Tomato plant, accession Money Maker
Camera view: vertical (180 deg); turntable rotation: 300 degrees
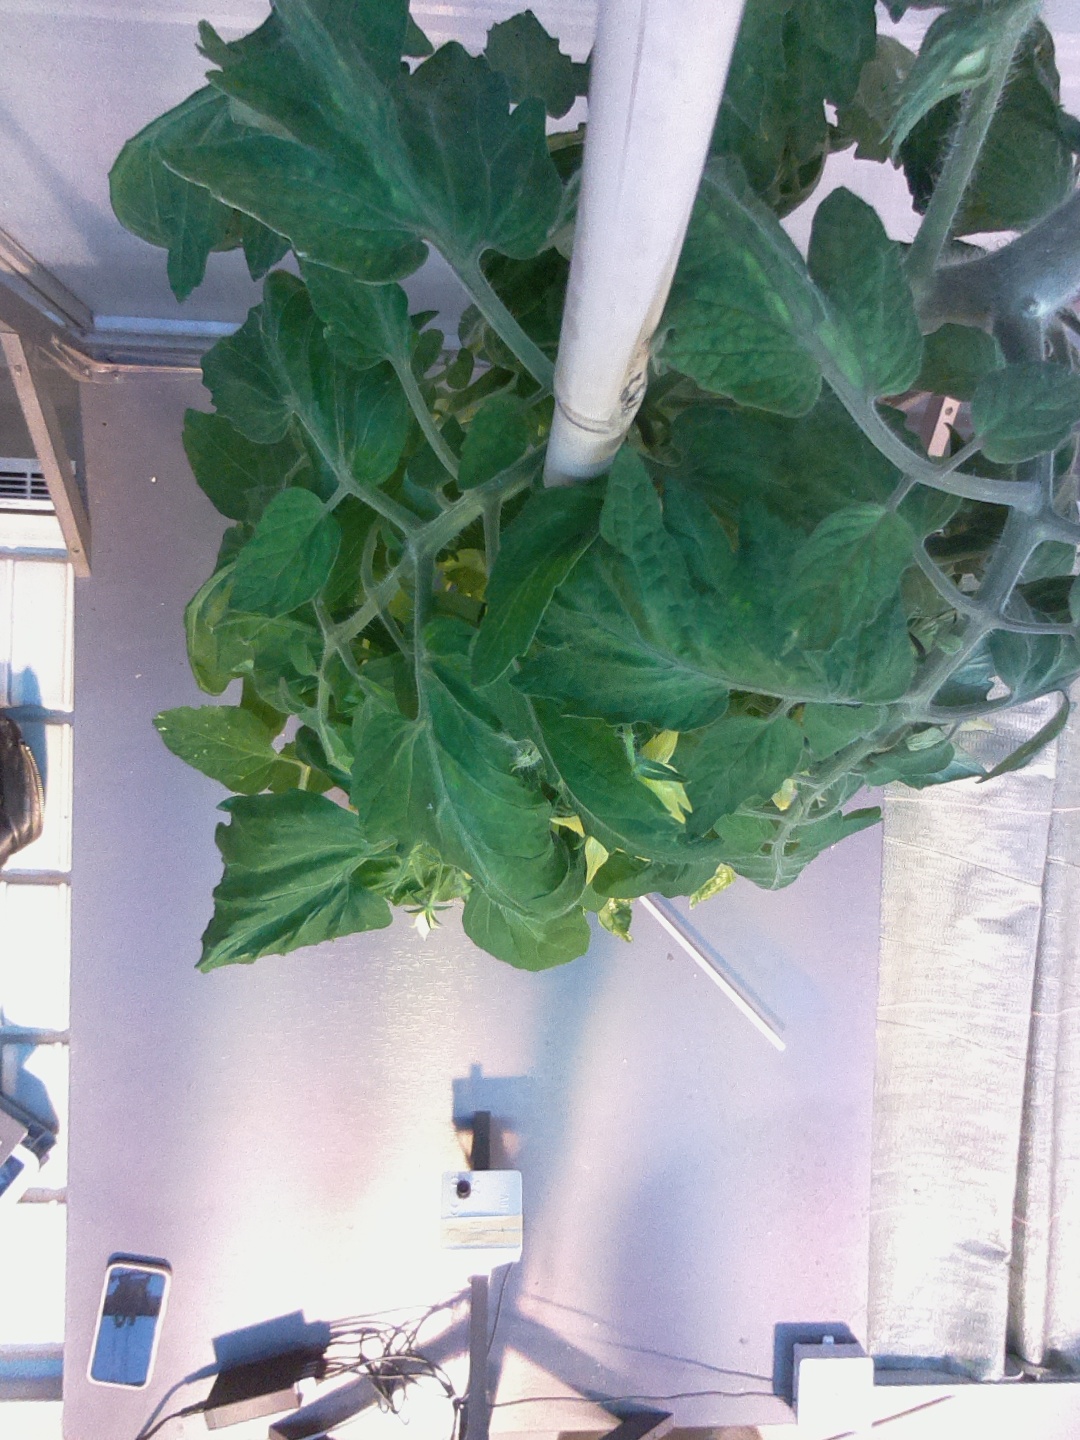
BBCH growth stage 67: Full flowering, 70%-80% of flowers open, more petals falling